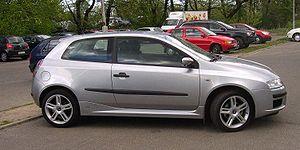
La Fiat Stilo est une automobile de type compact du constructeur automobile italien Fiat.